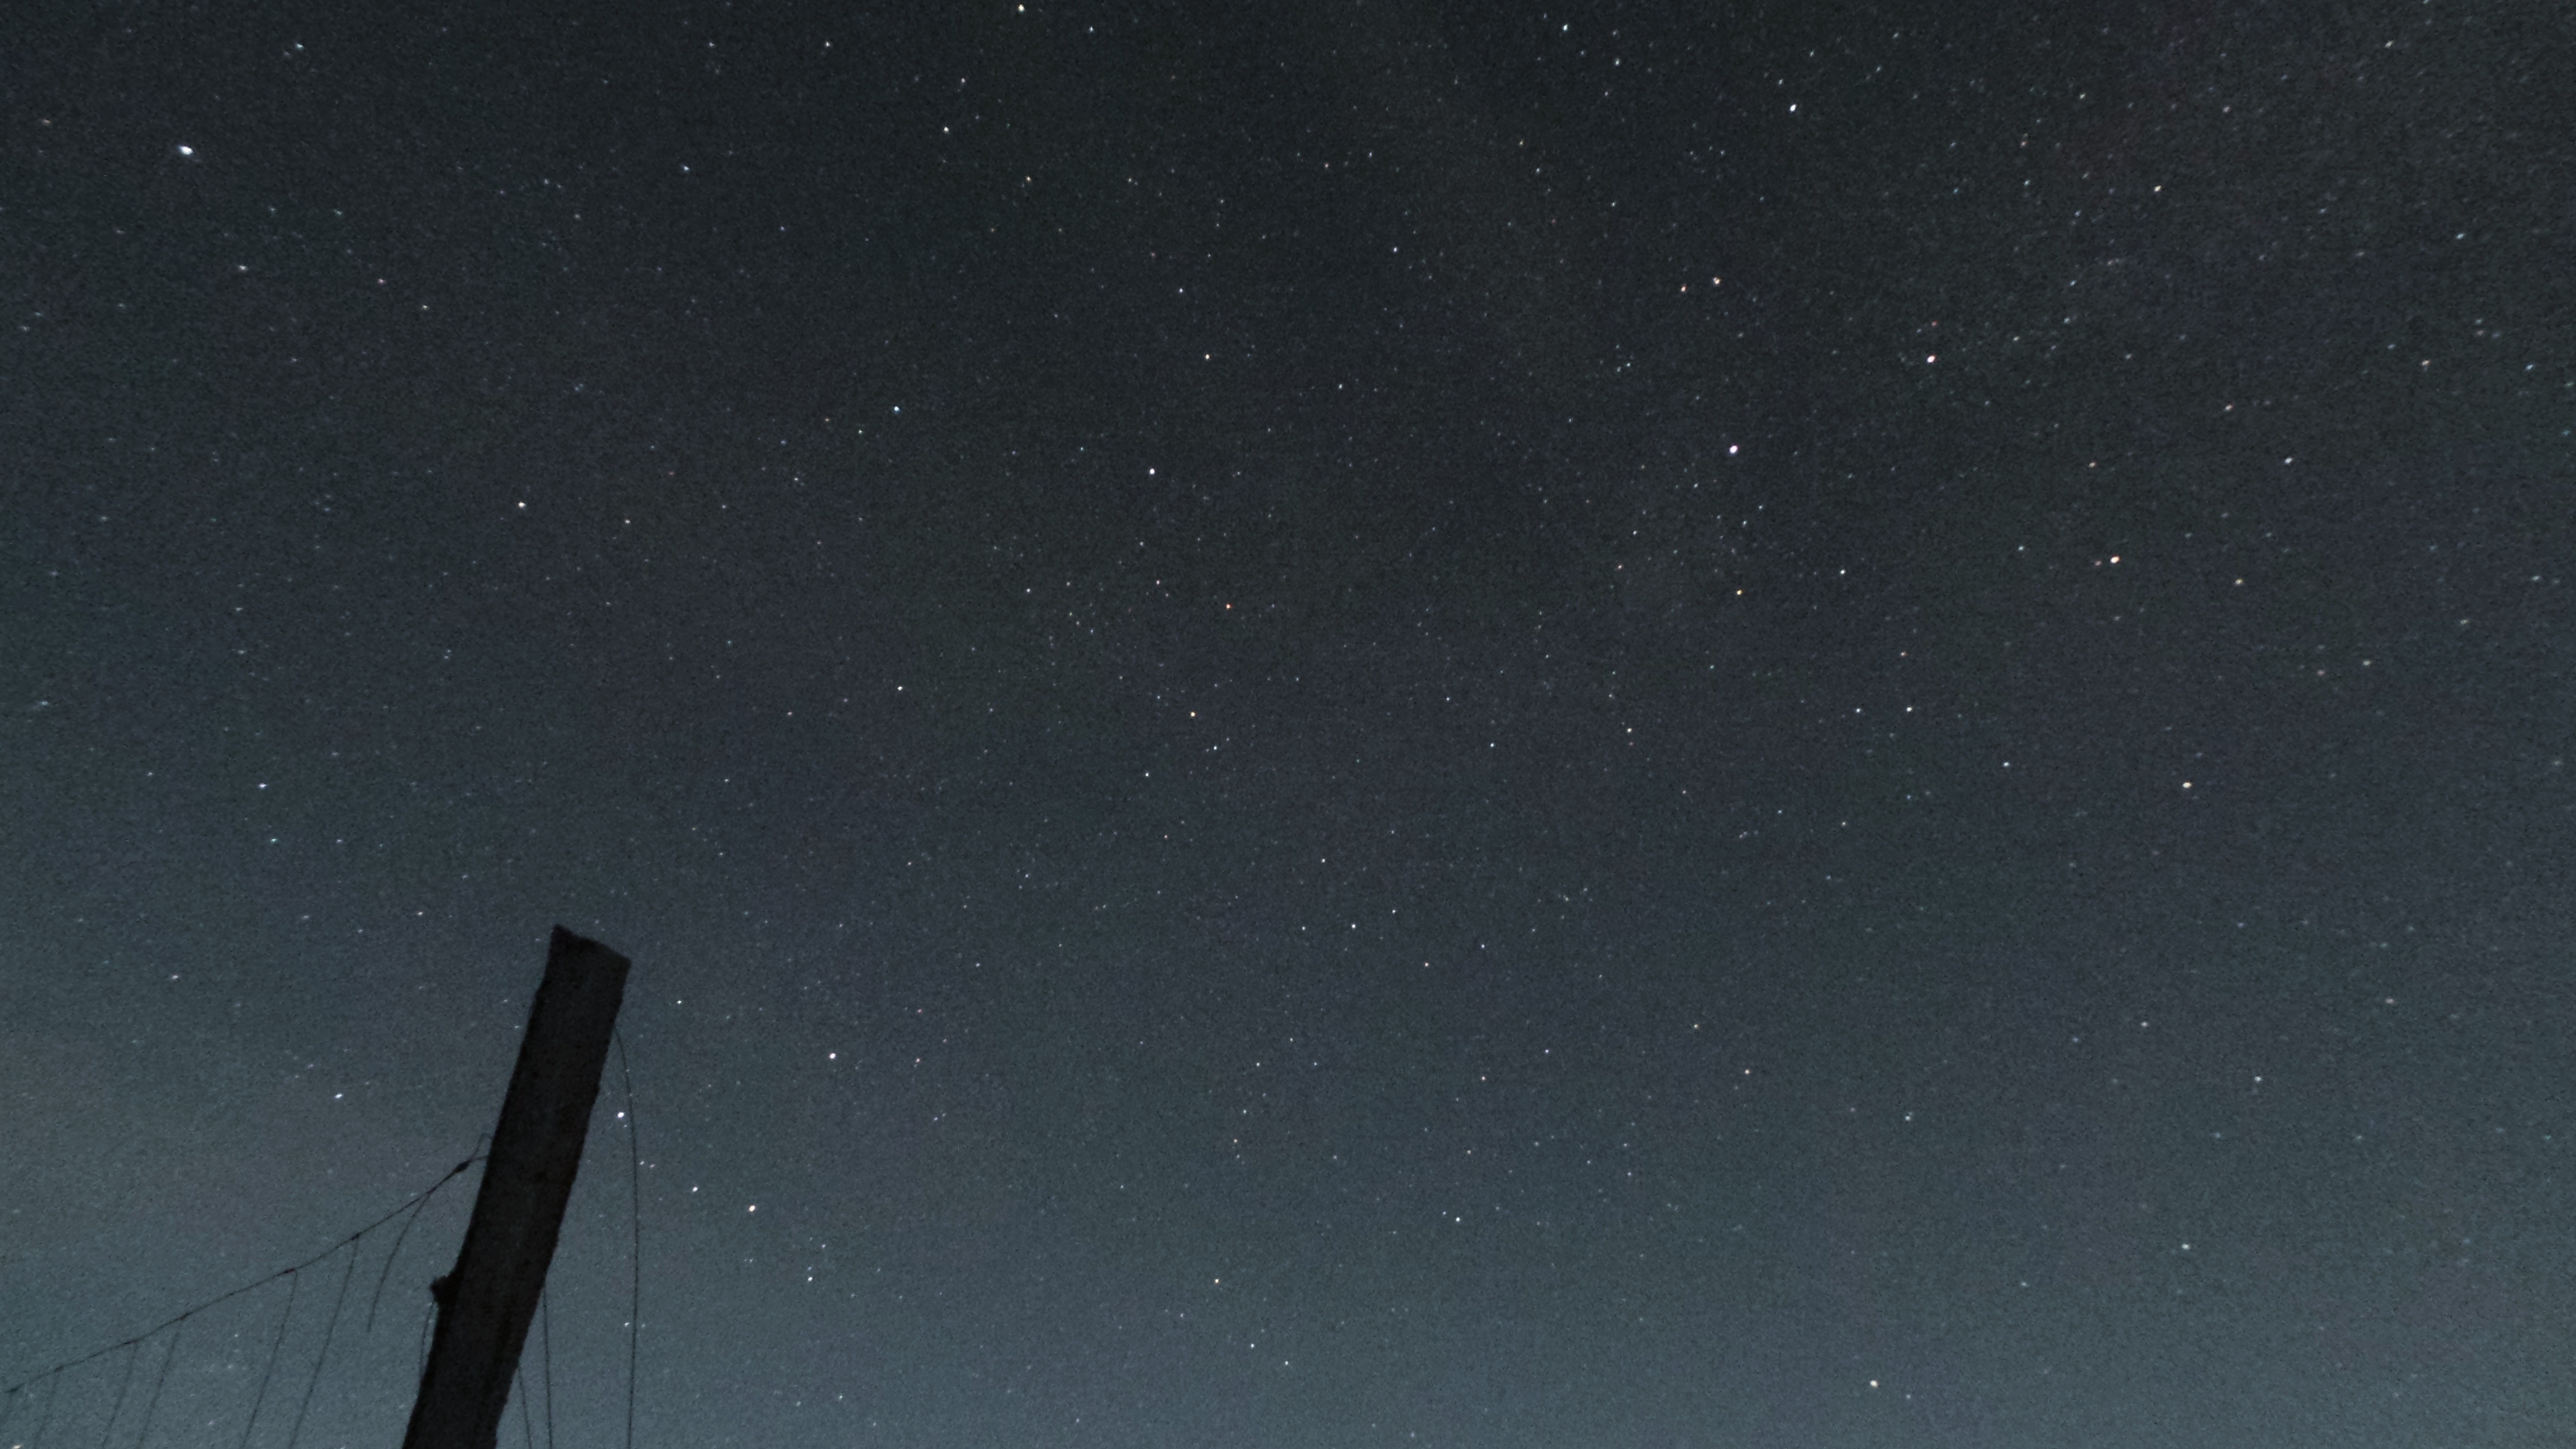
sky, night, star, atmosphere, aurora, astronomy, astronomical object